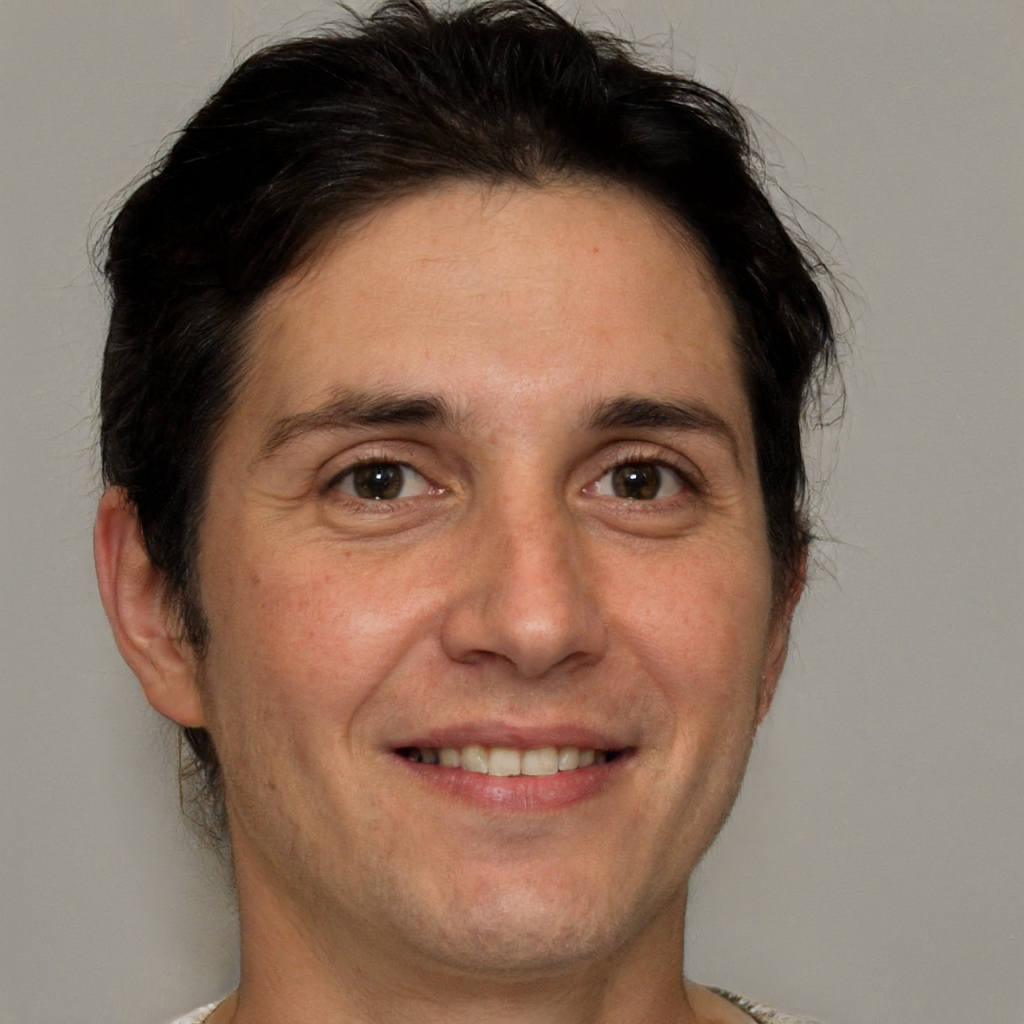
Gender: Male